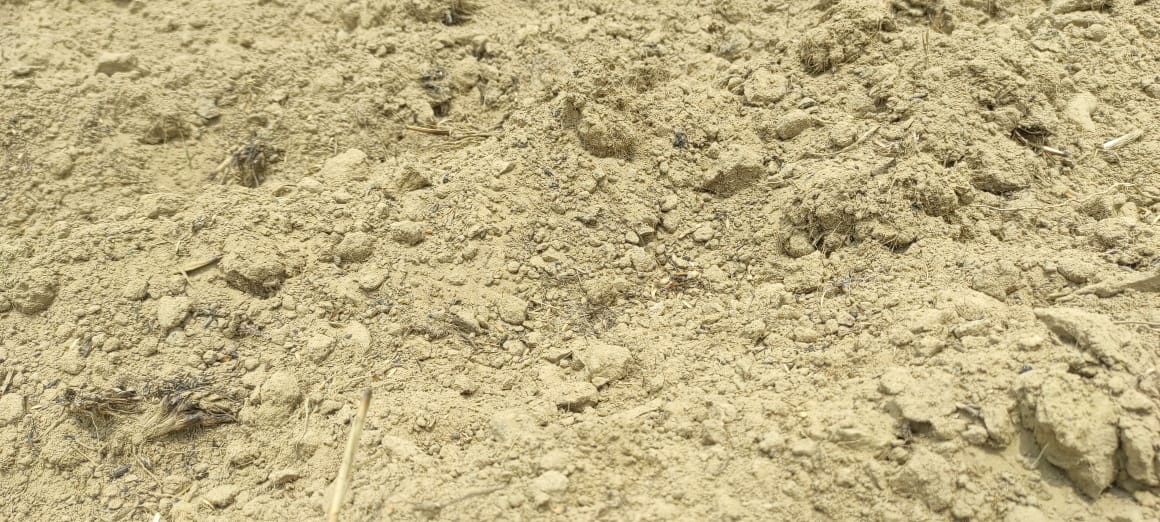
Soil type: Alluvial soil